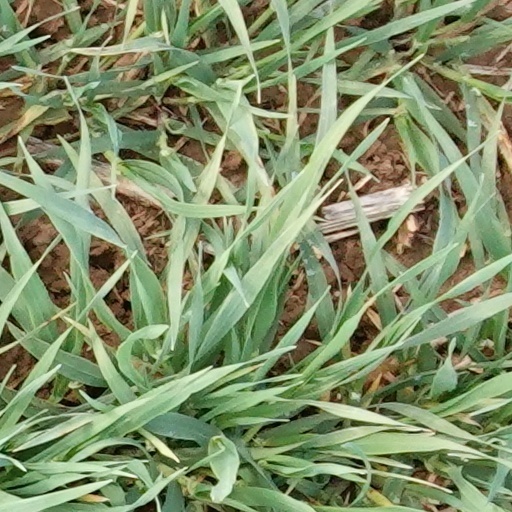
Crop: wheat